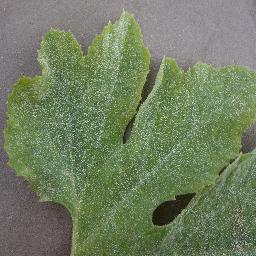
Label: Squash___Powdery_mildew